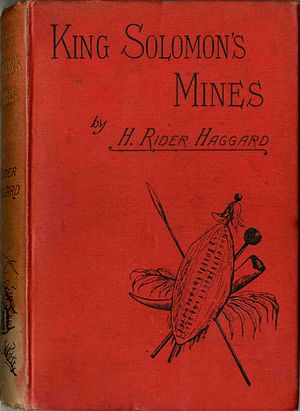
Kong Salomons Miner
Forsiden til engelsk udgave af Kong Salomons Miner ( King Solomon's Mines) fra 1887
Kong Salomons Miner er en engelsk eventyrroman af H. Rider Haggard. Bogen blev udgivet i 1885 og kom i første danske oversættelse i 1887. Bogen blev meget populær og er ved flere lejligheder blevet filmatiseret.